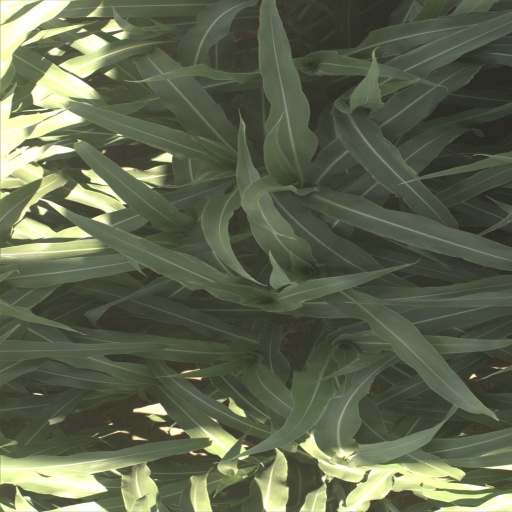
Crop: sorghum